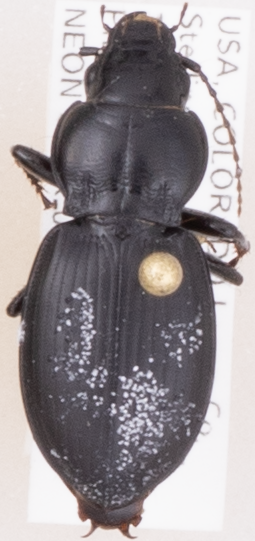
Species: Cyclotrachelus torvus
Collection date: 2018-06-28
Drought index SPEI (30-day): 0.04
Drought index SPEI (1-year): -0.36
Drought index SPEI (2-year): -0.39